Ludwig Wittgenstein

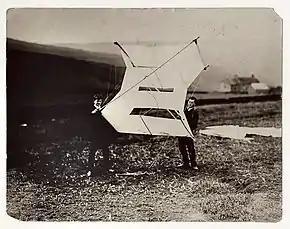
Wittgenstein with his friend William Eccles at the Kite-Flying Station in Glossop, Derbyshire, Summer 1908

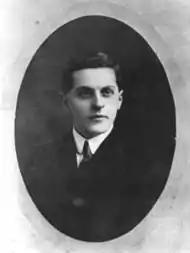
Wittgenstein, 1910s

He began his studies in mechanical engineering at the Technische Hochschule Berlin in Charlottenburg, Berlin, on 23 October 1906, lodging with the family of Professor Jolles. He attended for three semesters, and was awarded a diploma ("Abgangzeugnis") on 5 May 1908.